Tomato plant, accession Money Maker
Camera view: vertical (180 deg); turntable rotation: 150 degrees
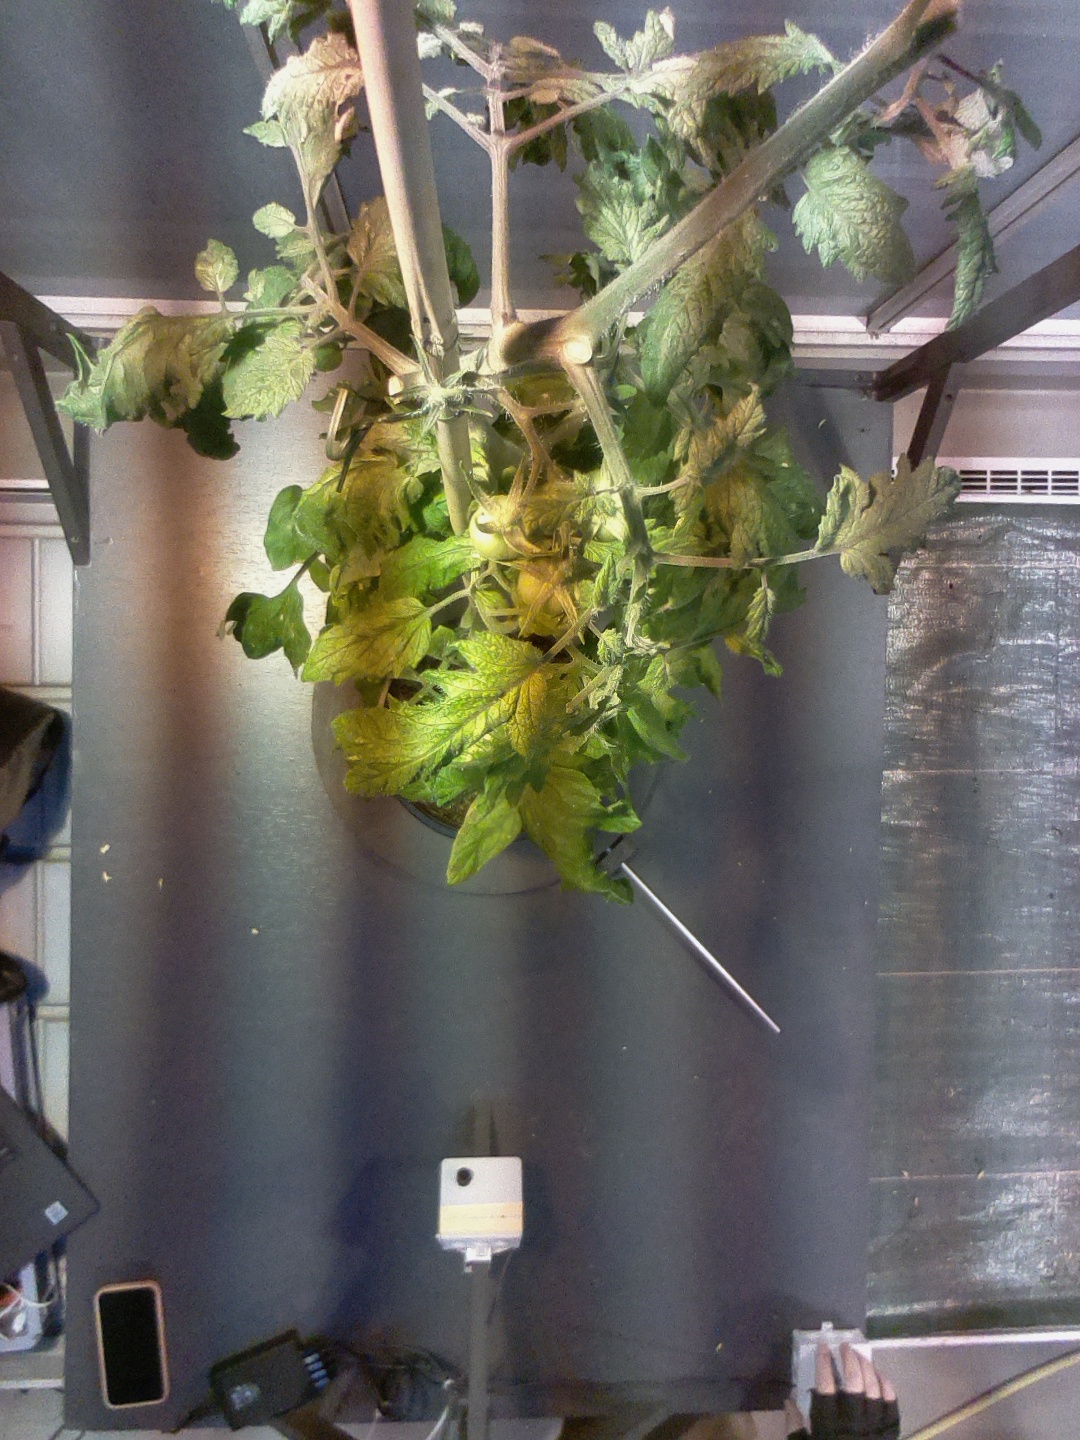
BBCH growth stage 76: 60%-70% of final fruit size